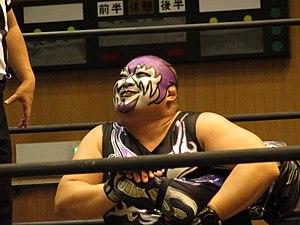
Masato Shibata, est un catcheur japonais, qui travaille pour la Dramatic Dream Team.